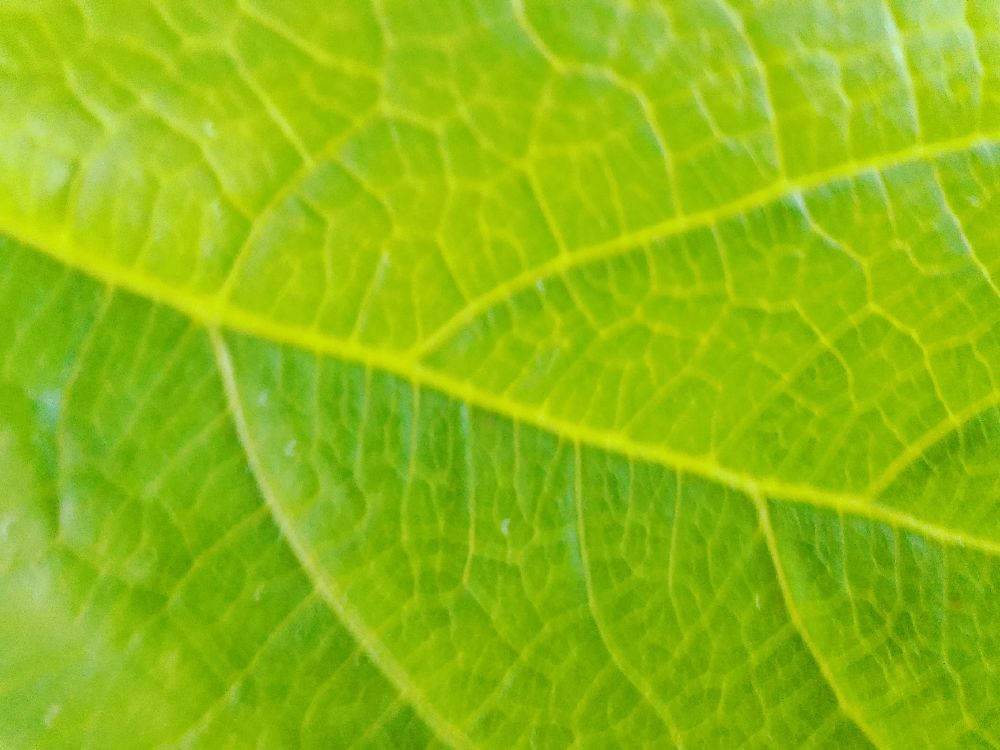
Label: healthy